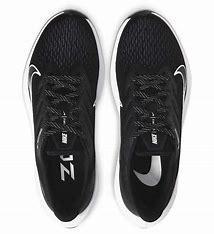
Brand: Nike
Model: Air Zoom Winflo 7